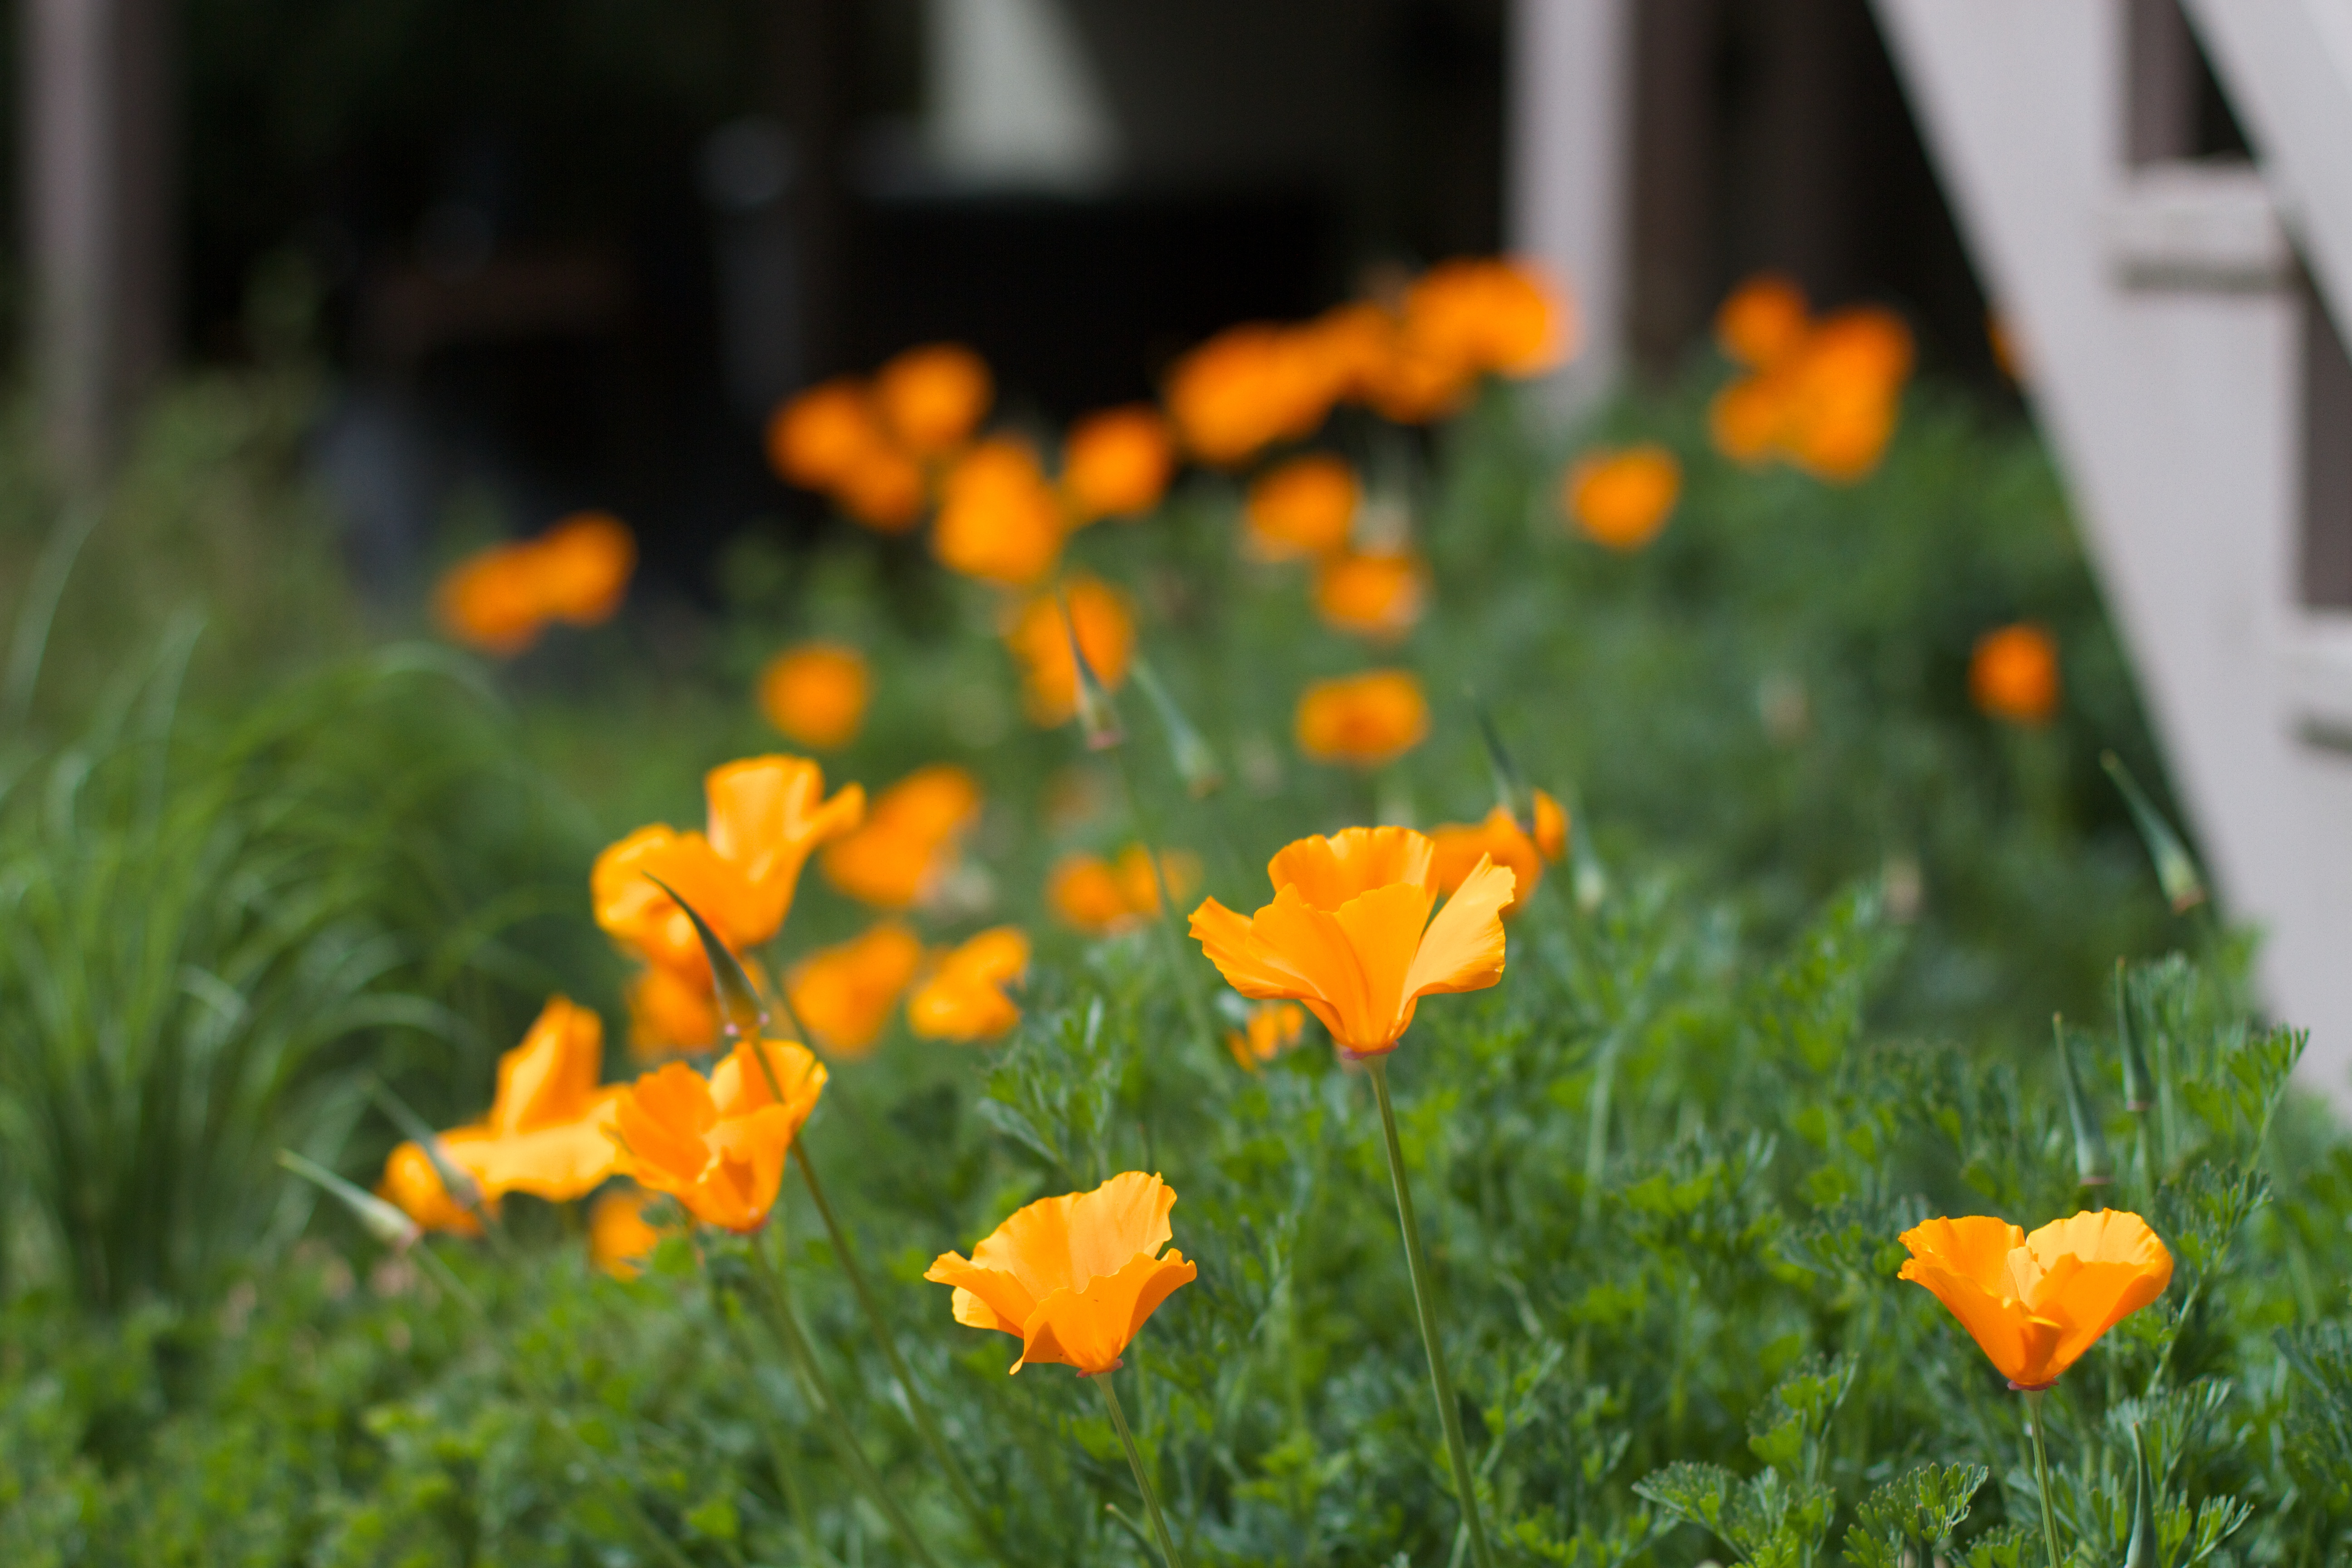
grass, plant, lawn, meadow, flower, petal, botany, yellow, flora, wildflower, poppy, macro photography, flowering plant, eschscholzia californica, annual plant, land plant